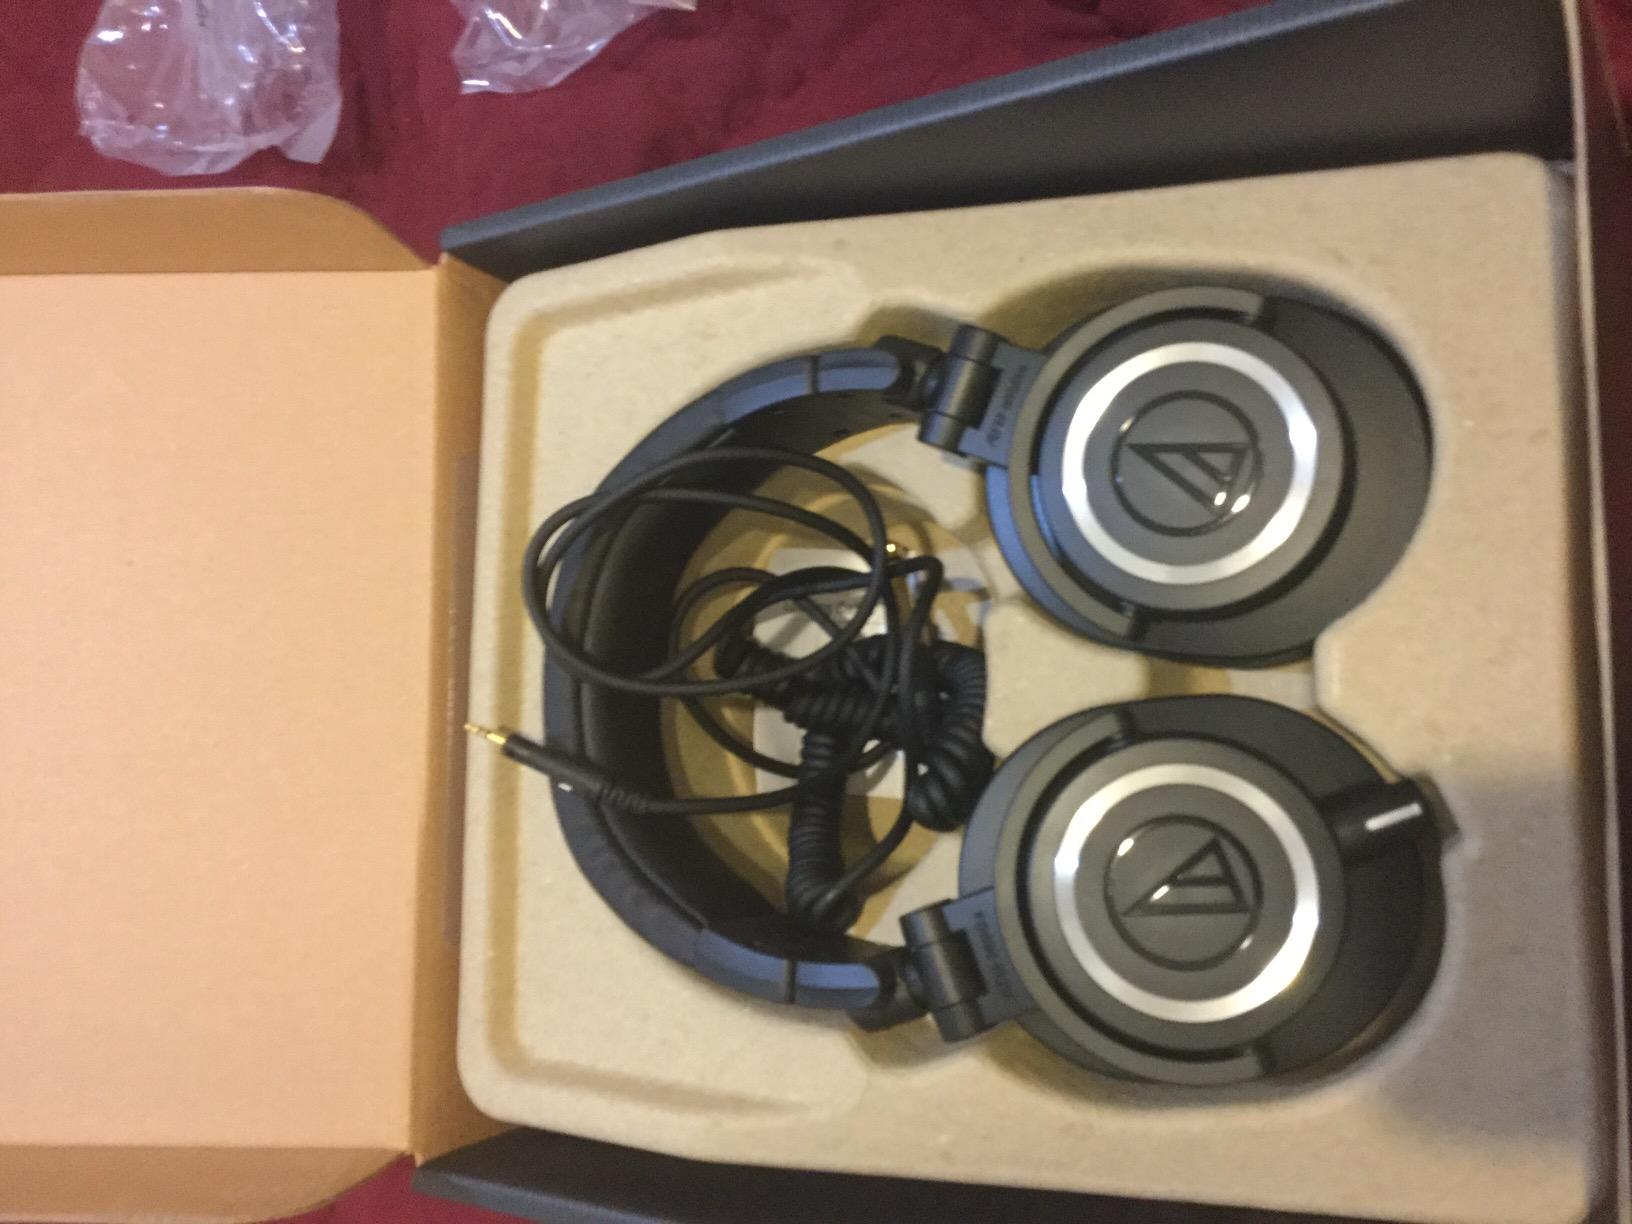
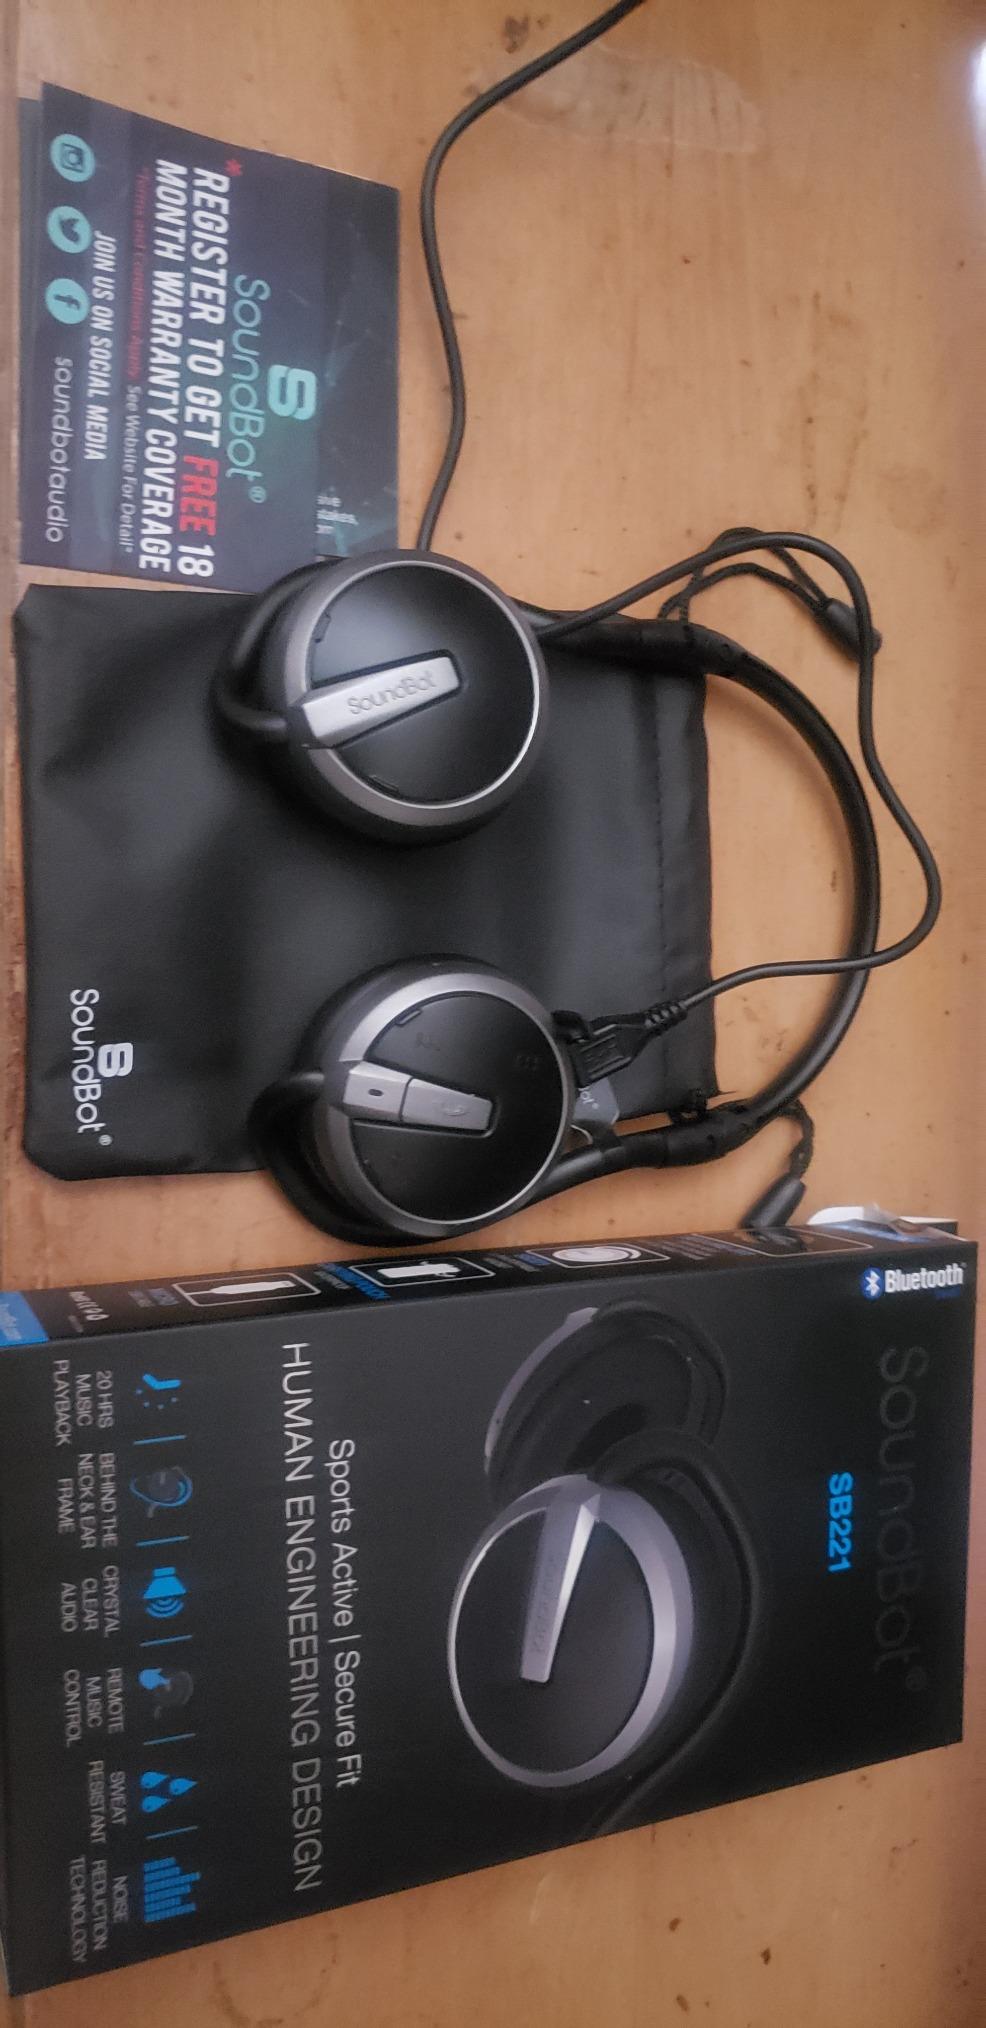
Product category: headphones
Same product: no